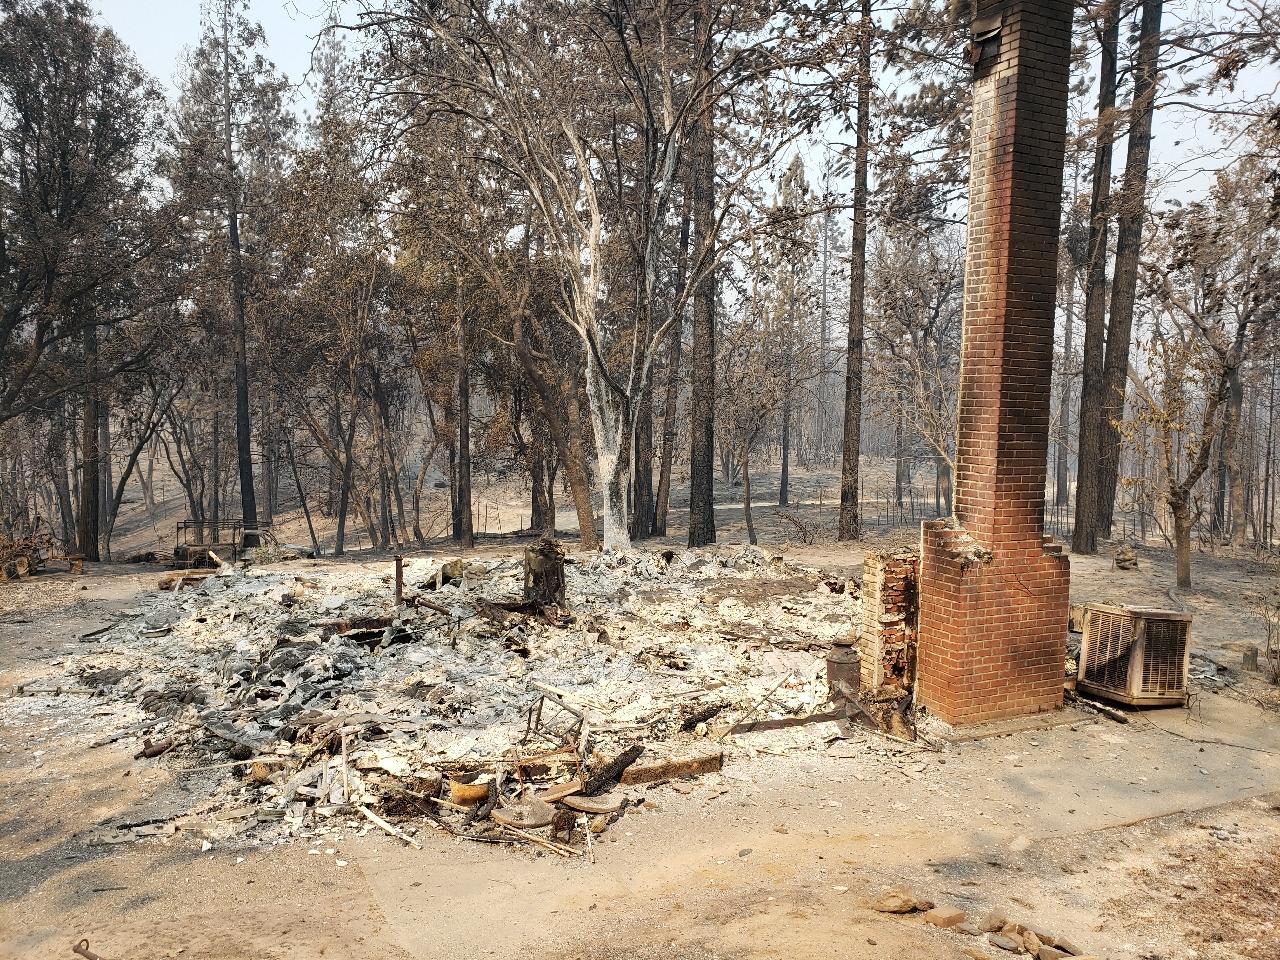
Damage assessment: destroyed